Trần Văn Khá

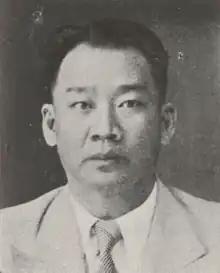
Trần Văn Khá in 1943

Trần Văn Khá was a Vietnamese educator and diplomat, served as the State of Vietnam's first ambassador to the United States.